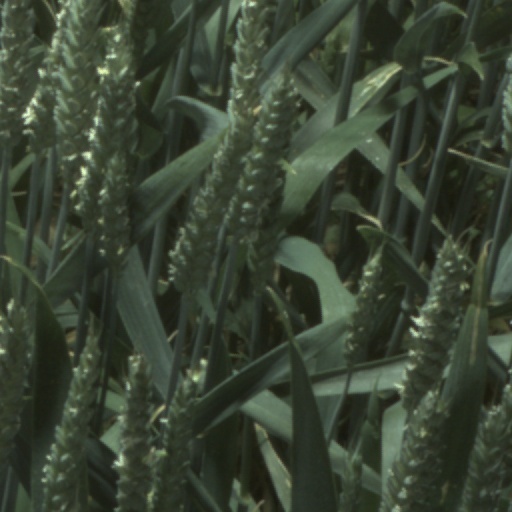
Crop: wheat